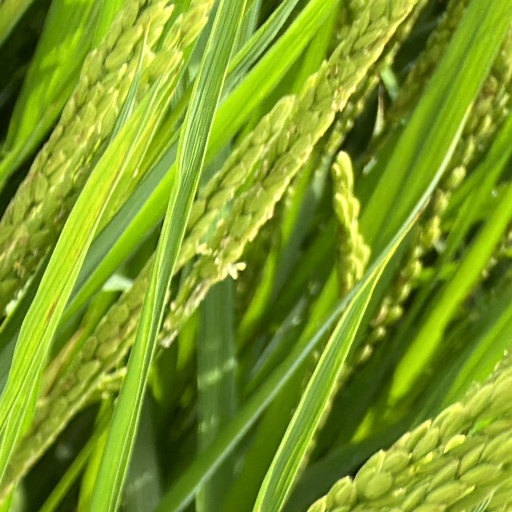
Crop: rice